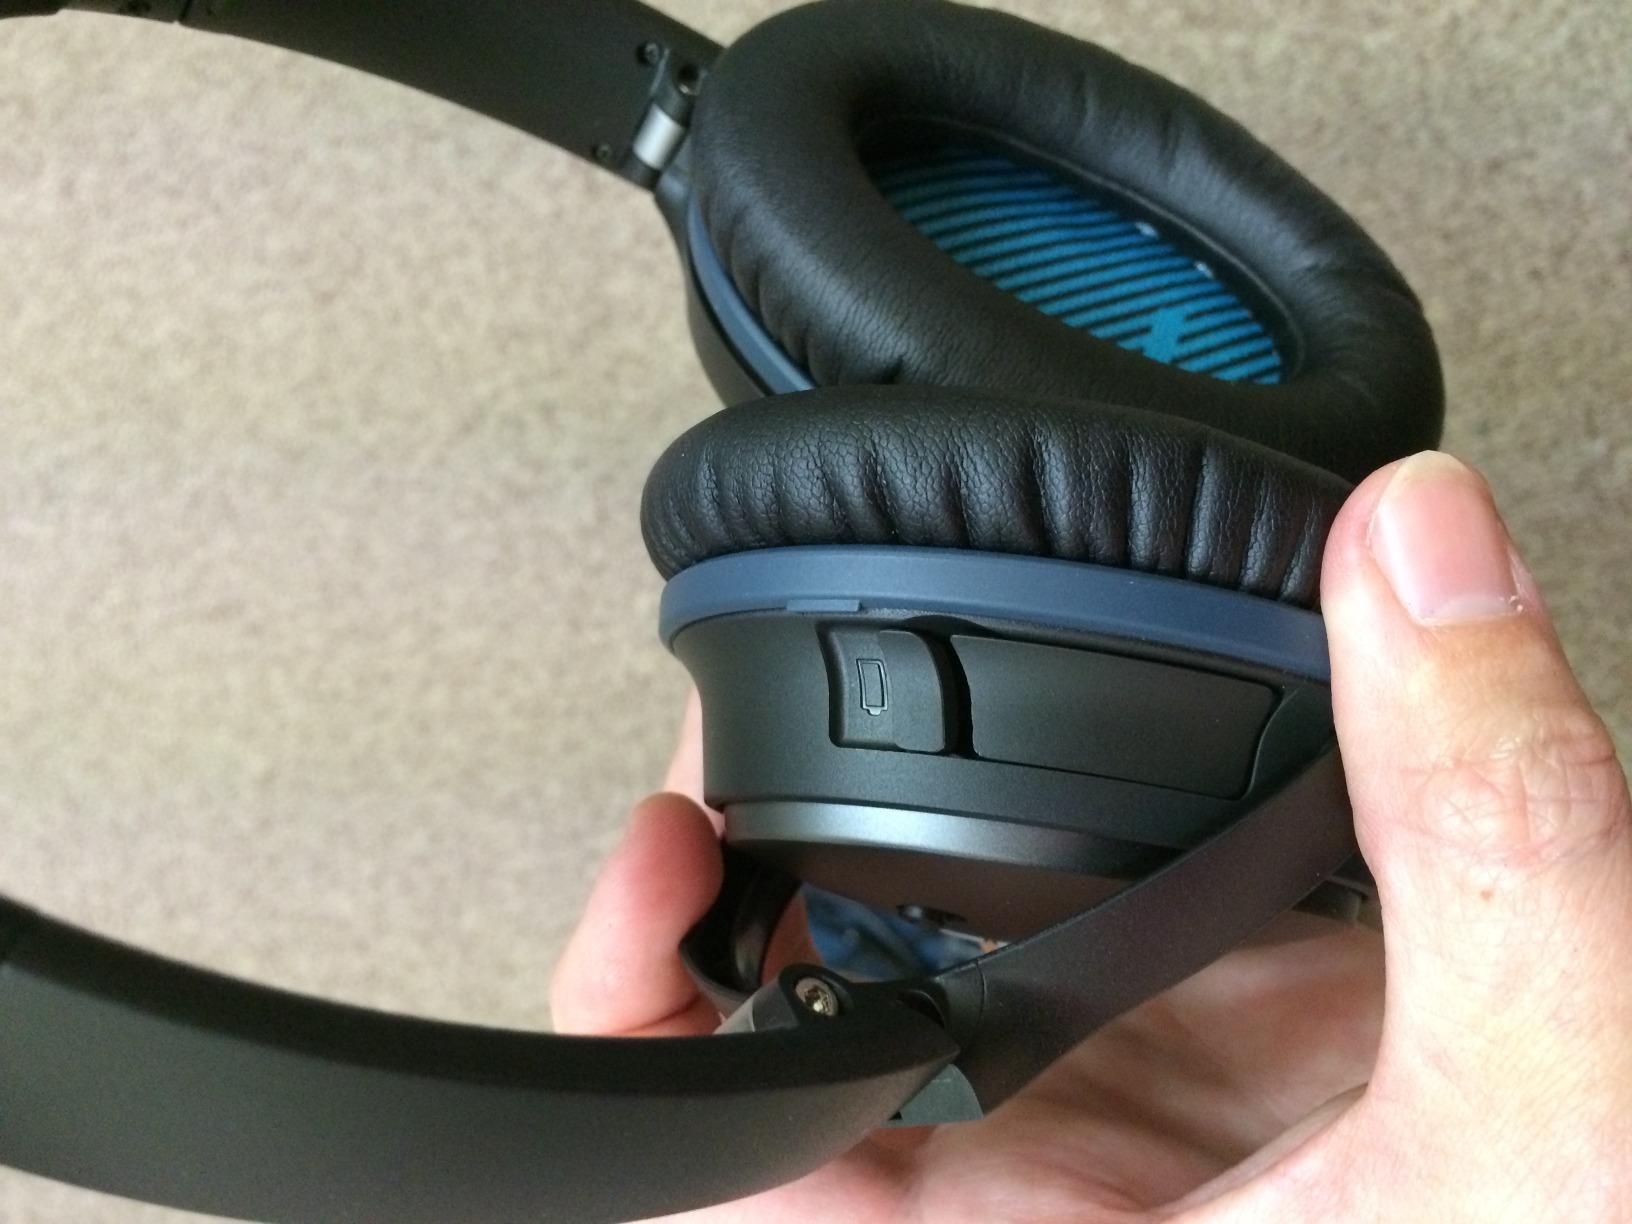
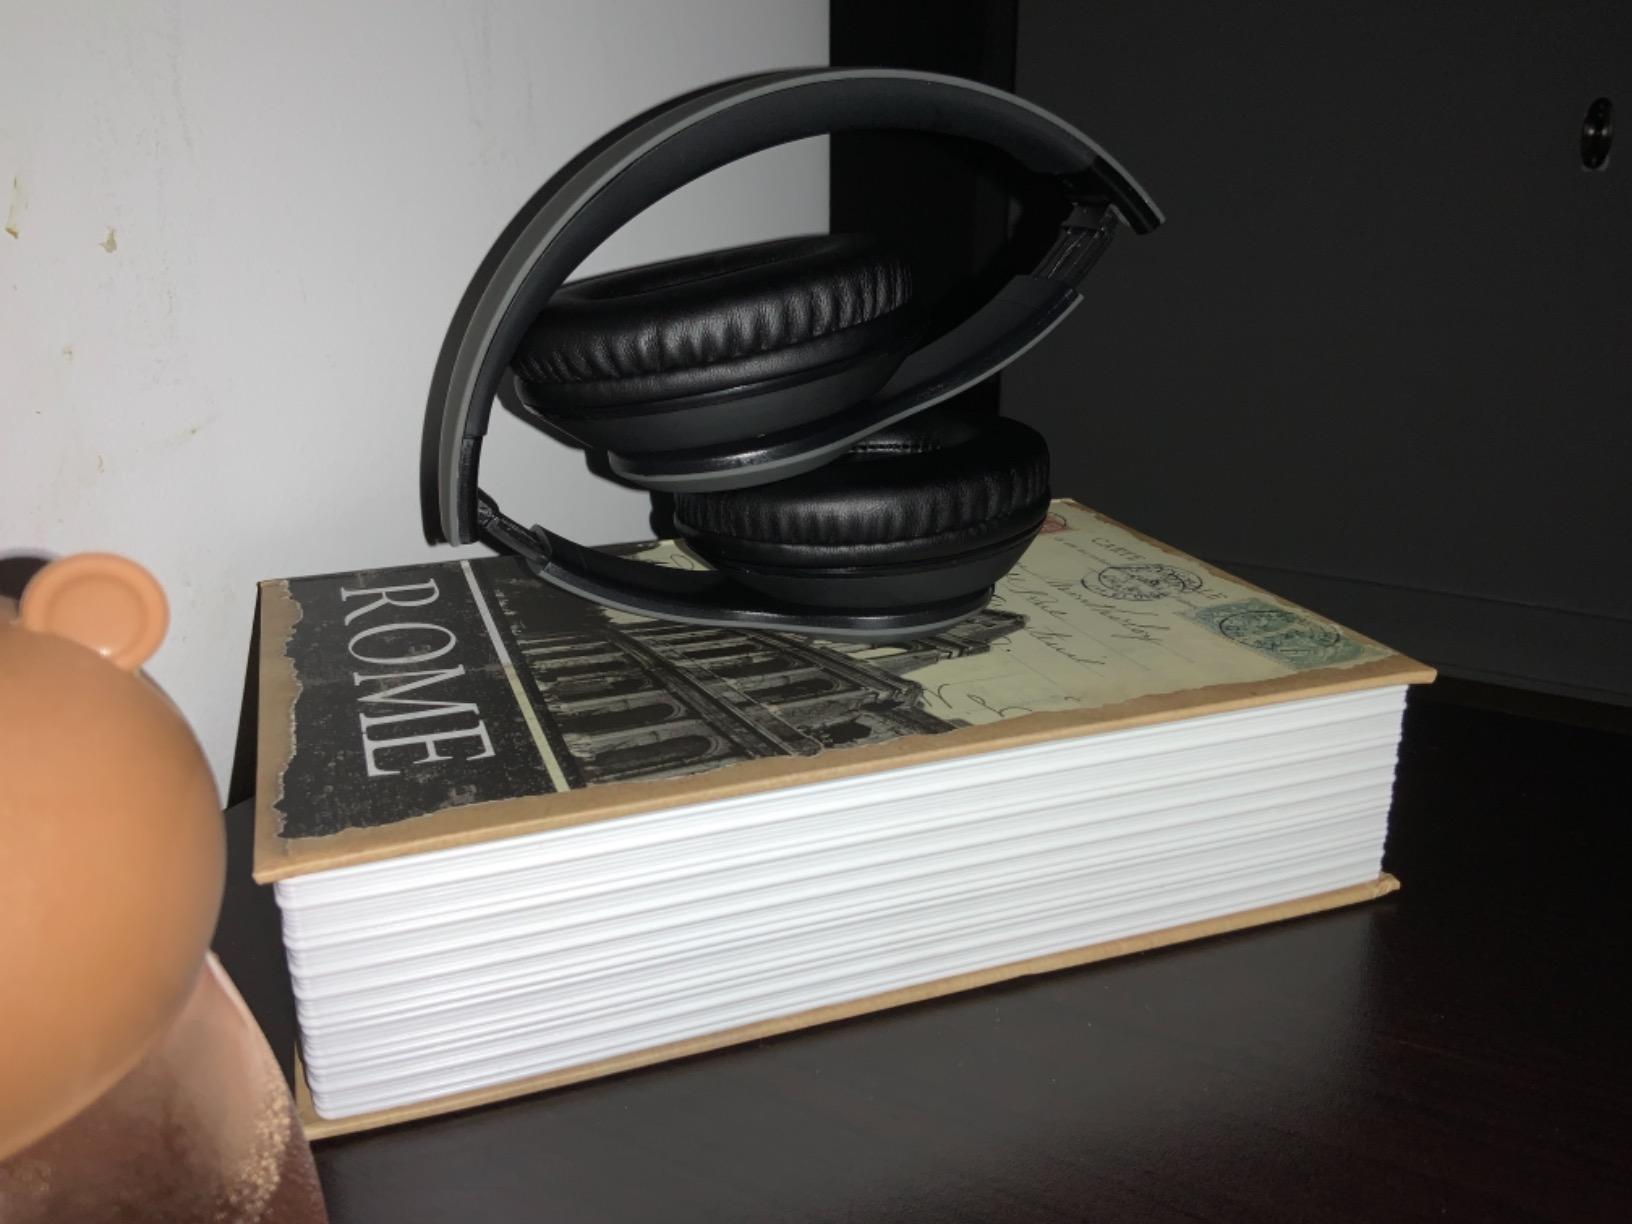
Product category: headphones
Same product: no